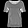
Label: T - shirt / top